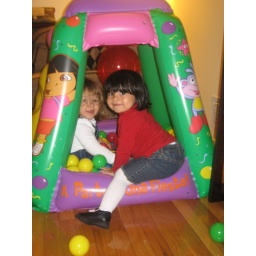
Morgan having the time of her life with her buddy Isabella in the Dora ball house